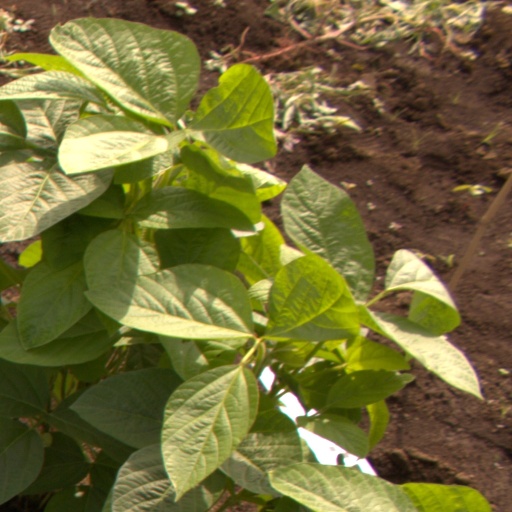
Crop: soybean